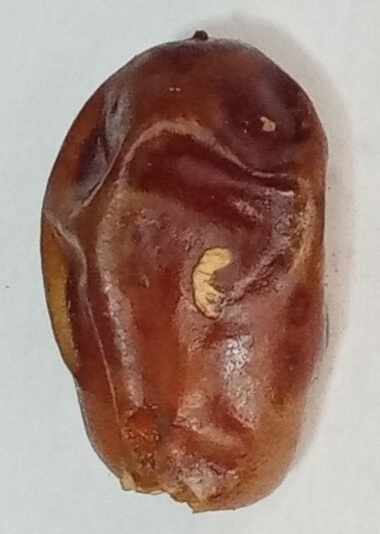
Variety: aseel
Size: medium
Grade: grade-1